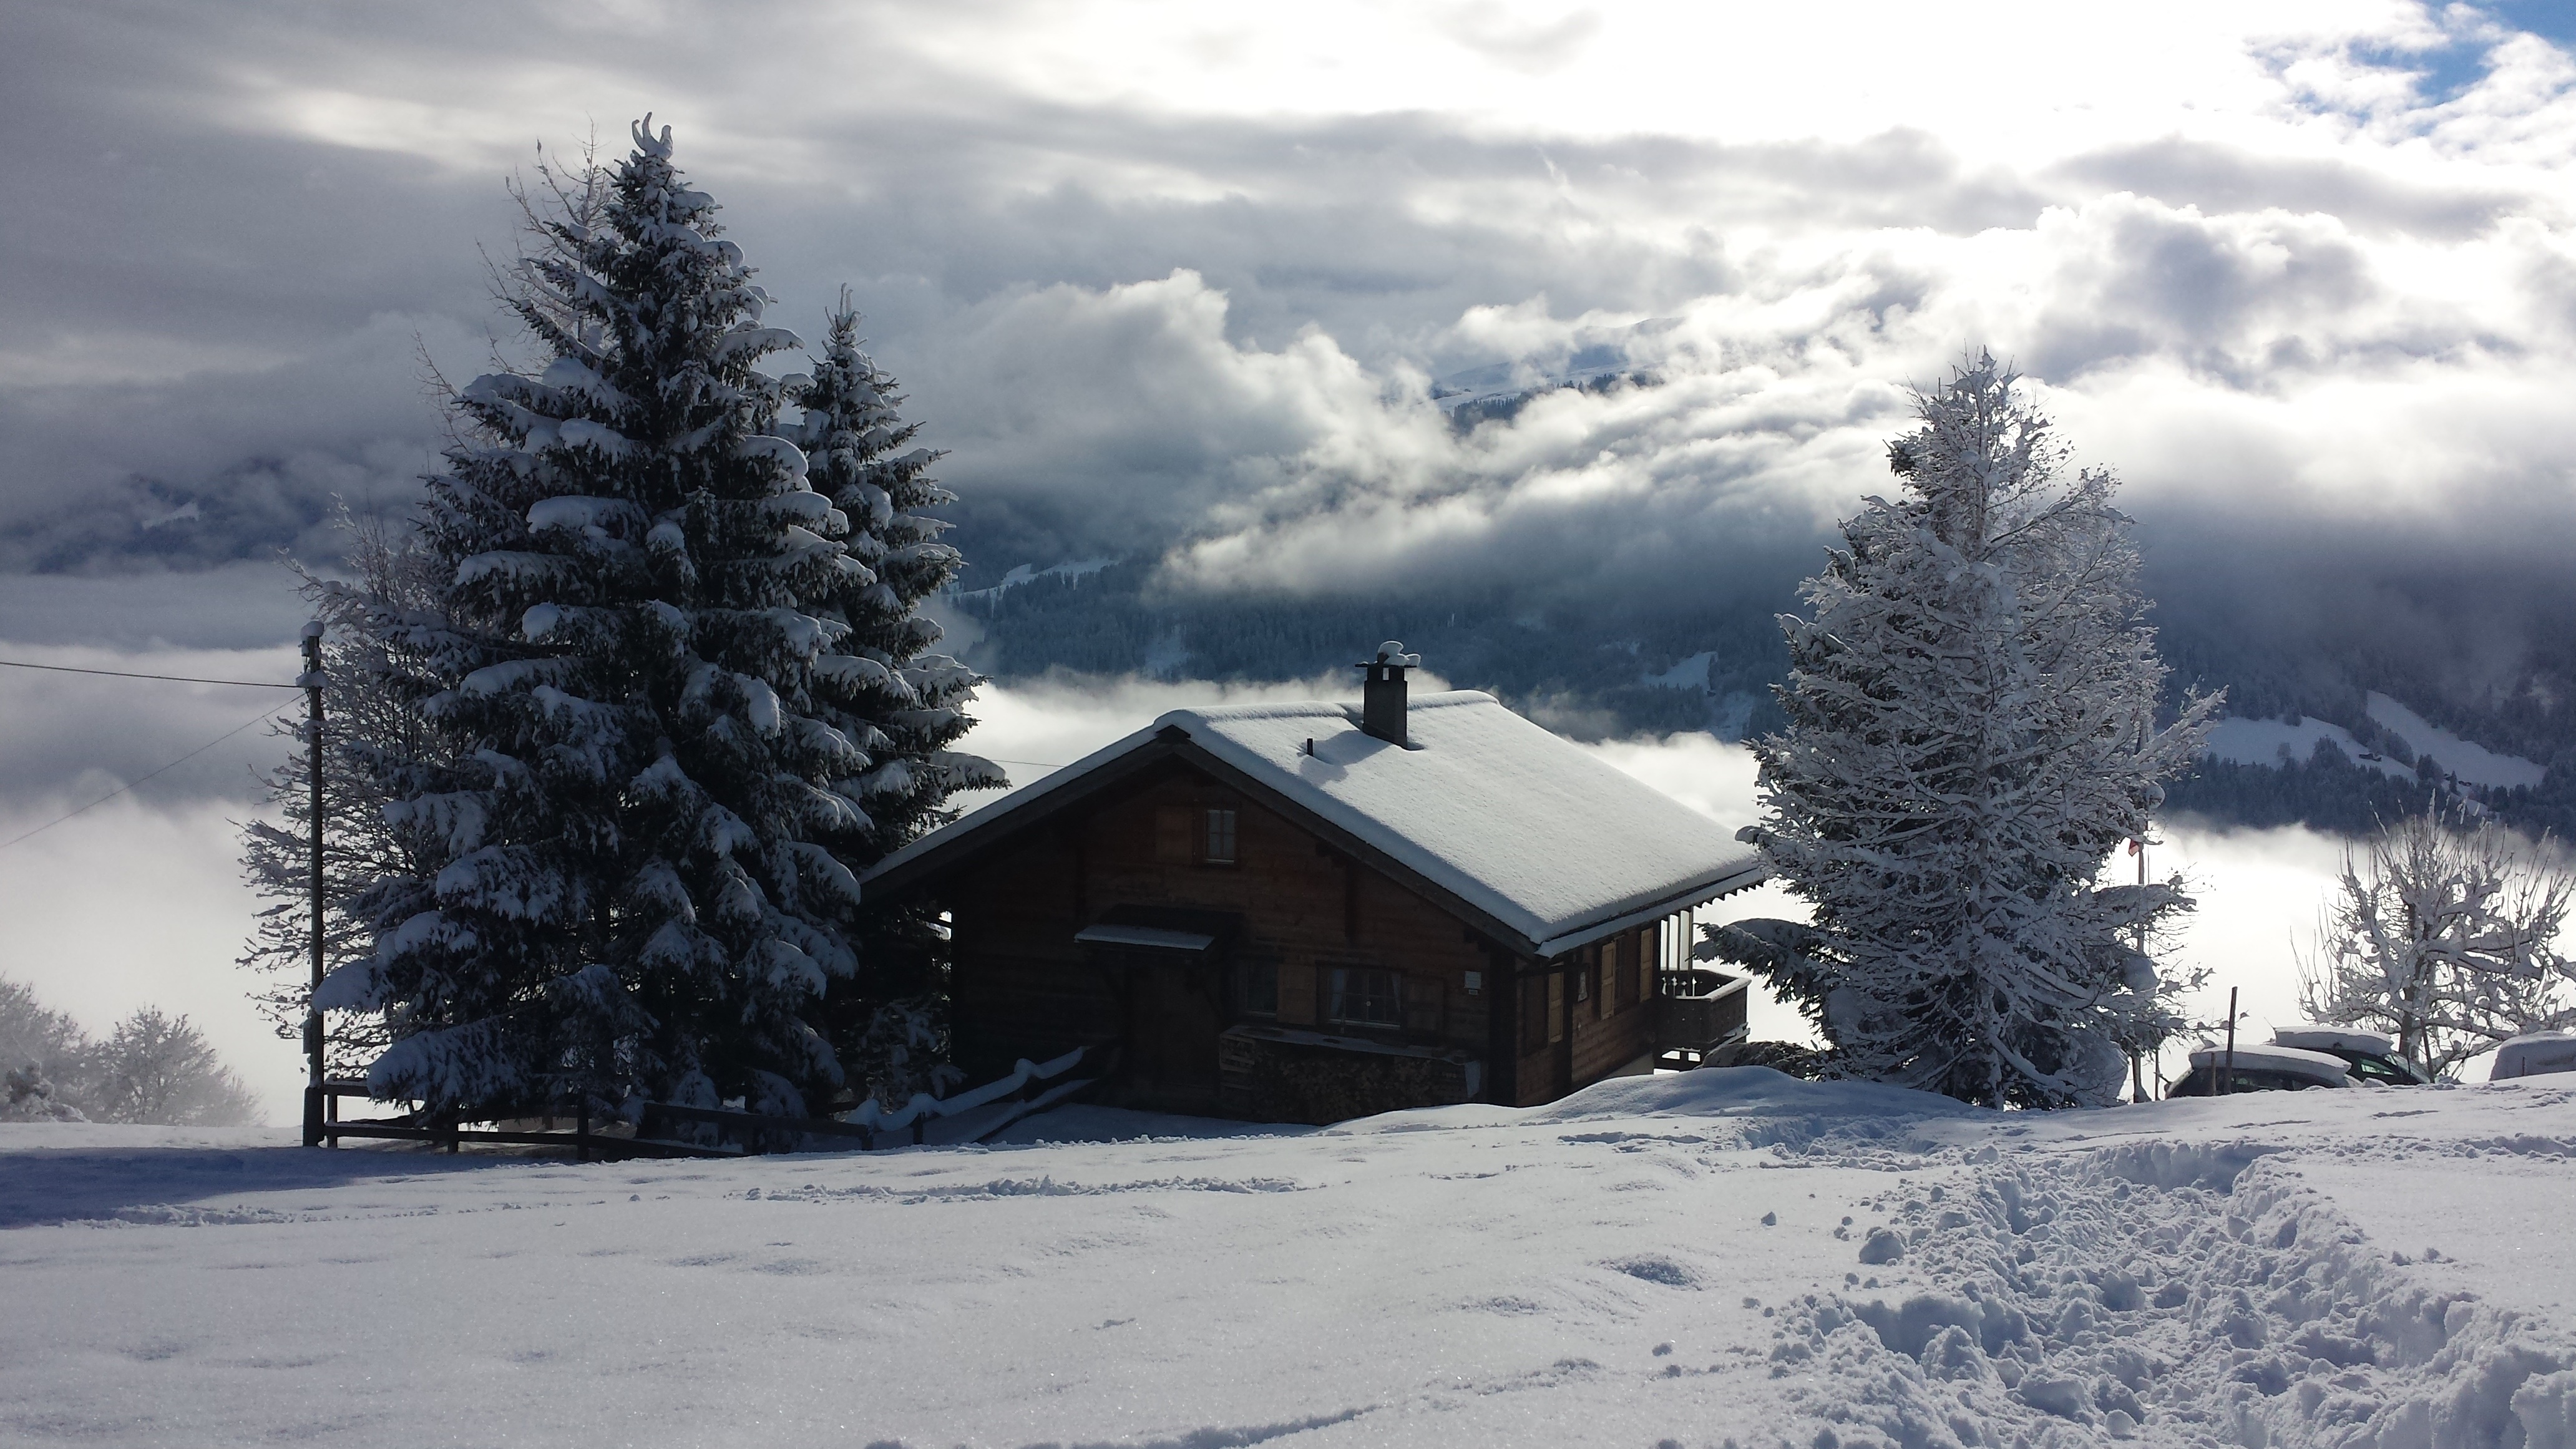
landscape, tree, mountain, snow, winter, mountain range, weather, snowy, season, alps, switzerland, winter dream, wintry, piste, mountainous landforms, geological phenomenon